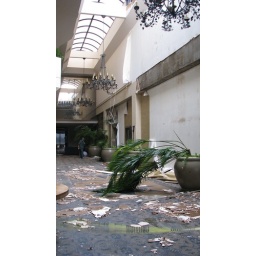
Damage in the Hilton Nassau Bay and Marina - caused when the glass roof was blown in by Hurricane Ike.